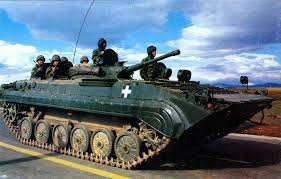
Label: BMP